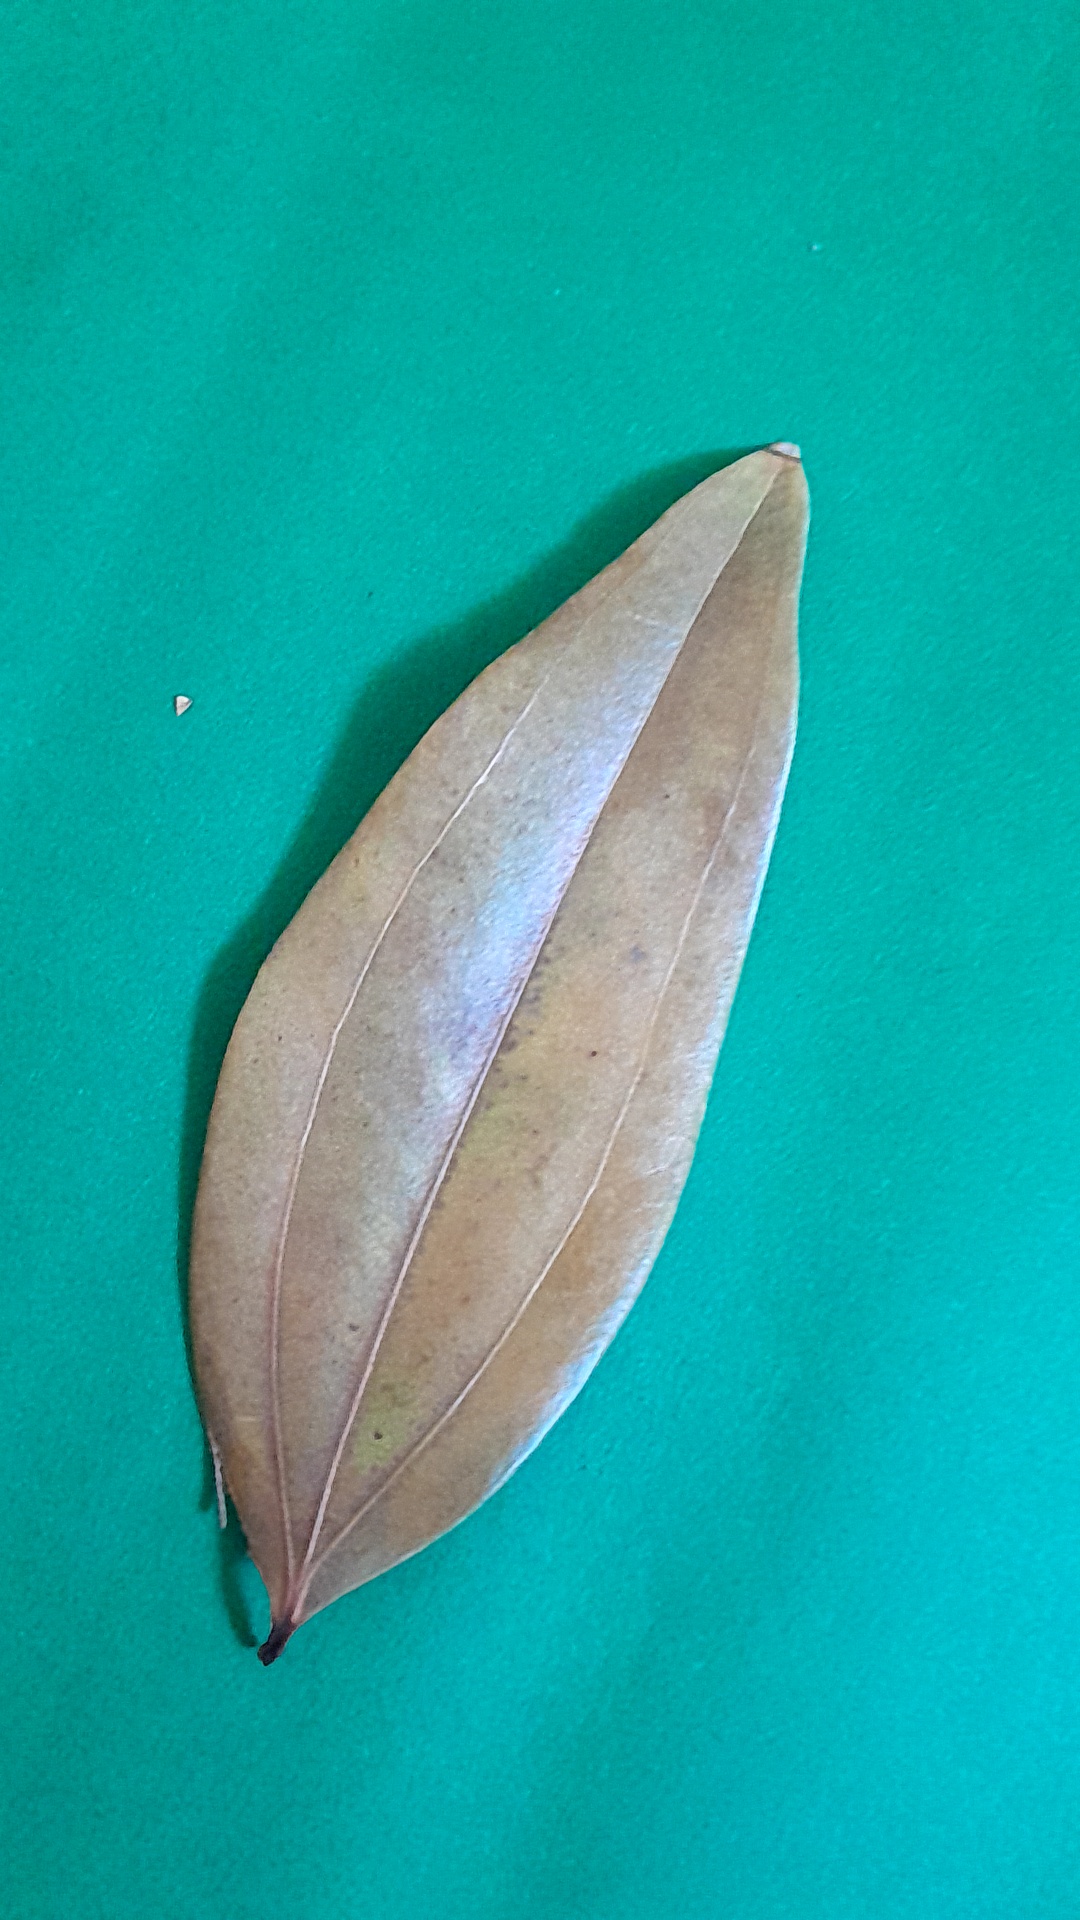
Label: Dry Leaf